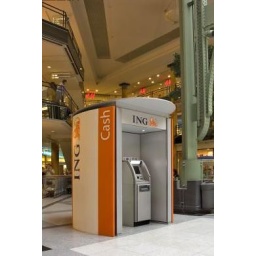
Pareti orange e gray realizzate in KYDEX T laminati con tecnica di stampaggio a membrana. Spessore utilizzato 0,7mm.